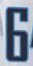
Number: 6